Women in Italy

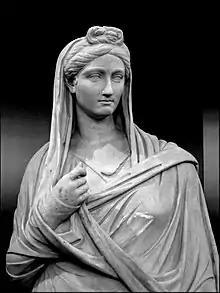
The educated and well-traveled Vibia Sabina (ca. 136 AD) was a grand-niece of the Roman emperor Trajan and became the wife of his successor Hadrian; unlike some empresses, she played little role in court politics and remained independent in private life, having no children and seeking emotional gratification in love affairs

Freeborn women in ancient Rome were citizens ("cives"), but could not vote or hold political office. Because of their limited public role, women are named less frequently than men by Roman historians. But while Roman women held no direct political power, those from wealthy or powerful families could and did exert influence through private negotiations. Exceptional women who left an undeniable mark on history include Lucretia and Claudia Quinta, whose stories took on mythic significance; fierce Republican-era women such as Cornelia, mother of the Gracchi, and Fulvia, who commanded an army and issued coins bearing her image; women of the Julio-Claudian dynasty, most prominently Livia (58 BC-AD 29) and Agrippina the Younger (15 AD-59 AD), who contributed to the formation of Imperial "mores"; and the empress Helena (250–330 AD), a driving force in promoting Christianity.